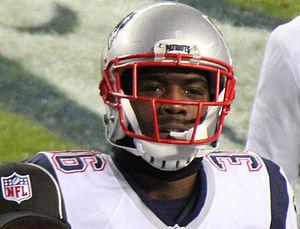
Brandon King est un Américain, joueur professionnel de football américain au sein de la Ligue nationale de football. Il joue au poste de safety